History of Ternopil

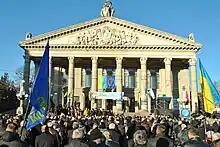
Euromaidan in Ternopil, December 2013

In 1941, soon after the German invasion of the Soviet Union, 2,000 Jews were killed in a pogrom.